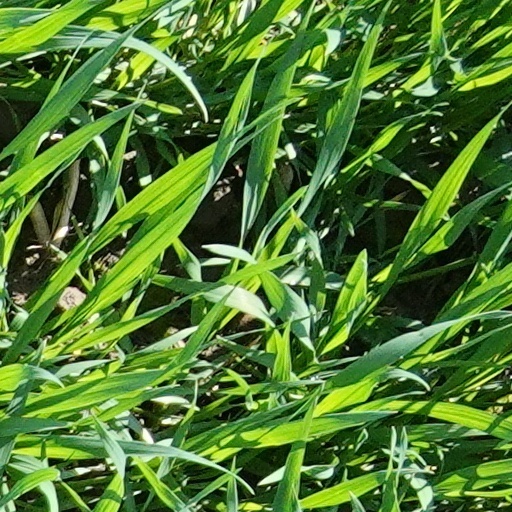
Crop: wheat